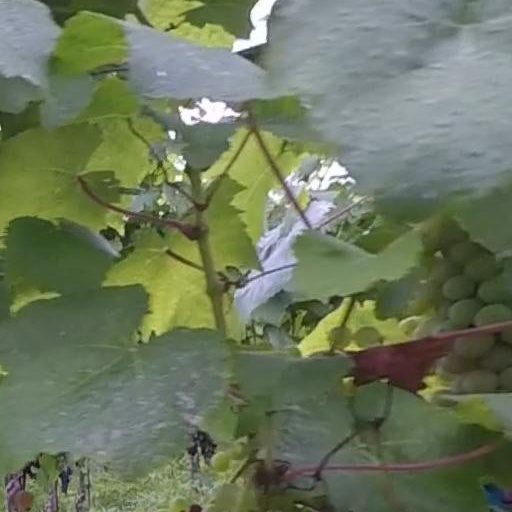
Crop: grape